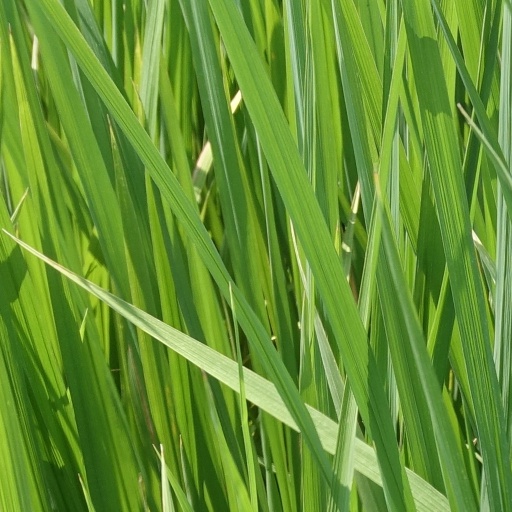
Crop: rice